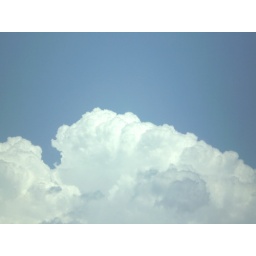
Like a giant cotton ball in the sky